Alfons Amade

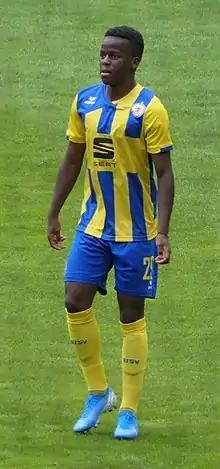
Amade with Eintracht Braunschweig in 2019

Alfons Antonio Chico Amade (born 12 November 1999) is a professional footballer who plays as a right-back for Dunfermline Athletic. Born in Germany, he represents the Mozambique national team.